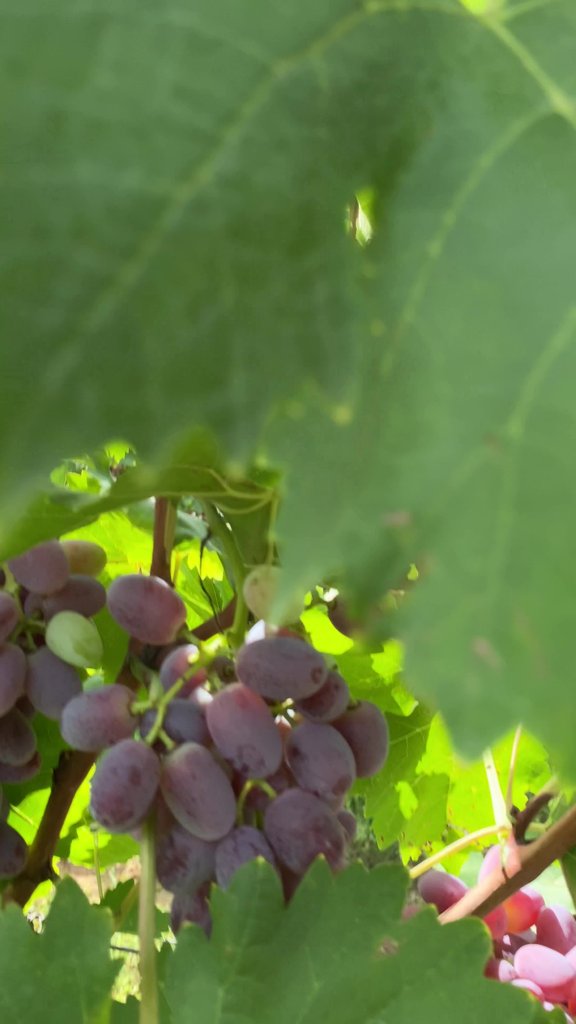
Berries visible: 37
Grape clusters: 2